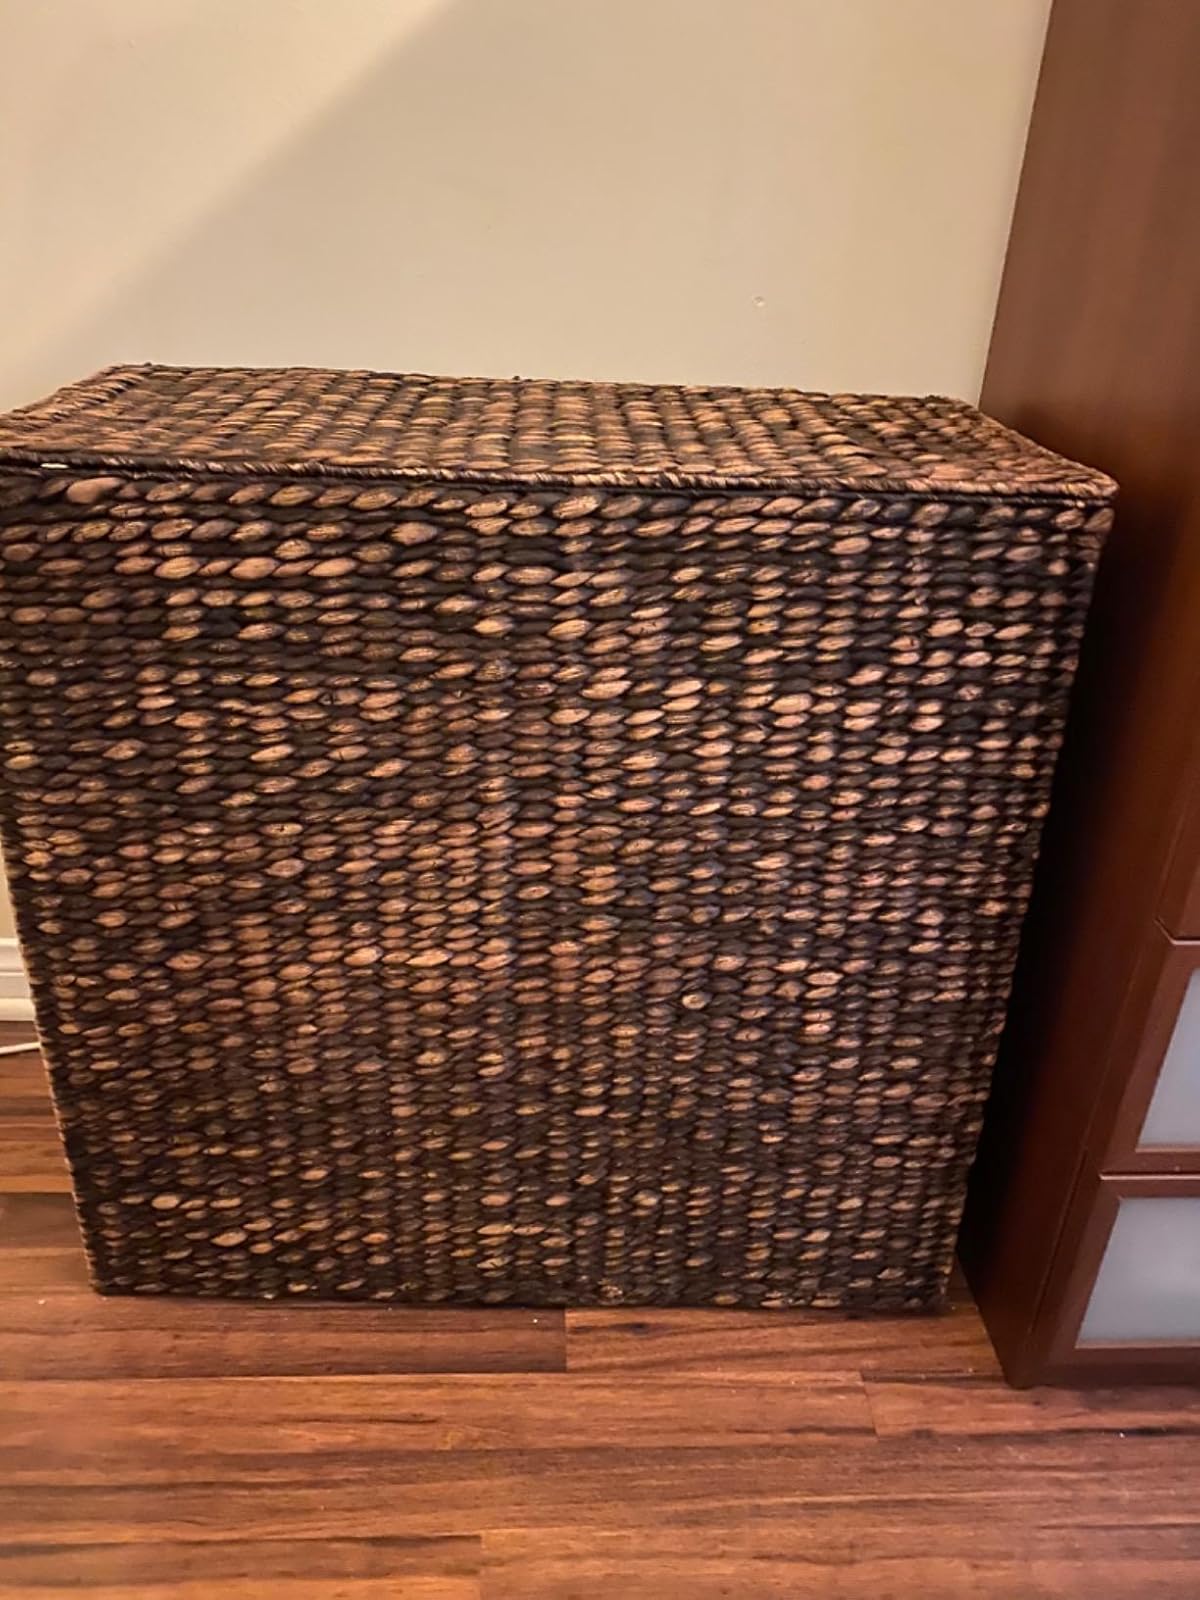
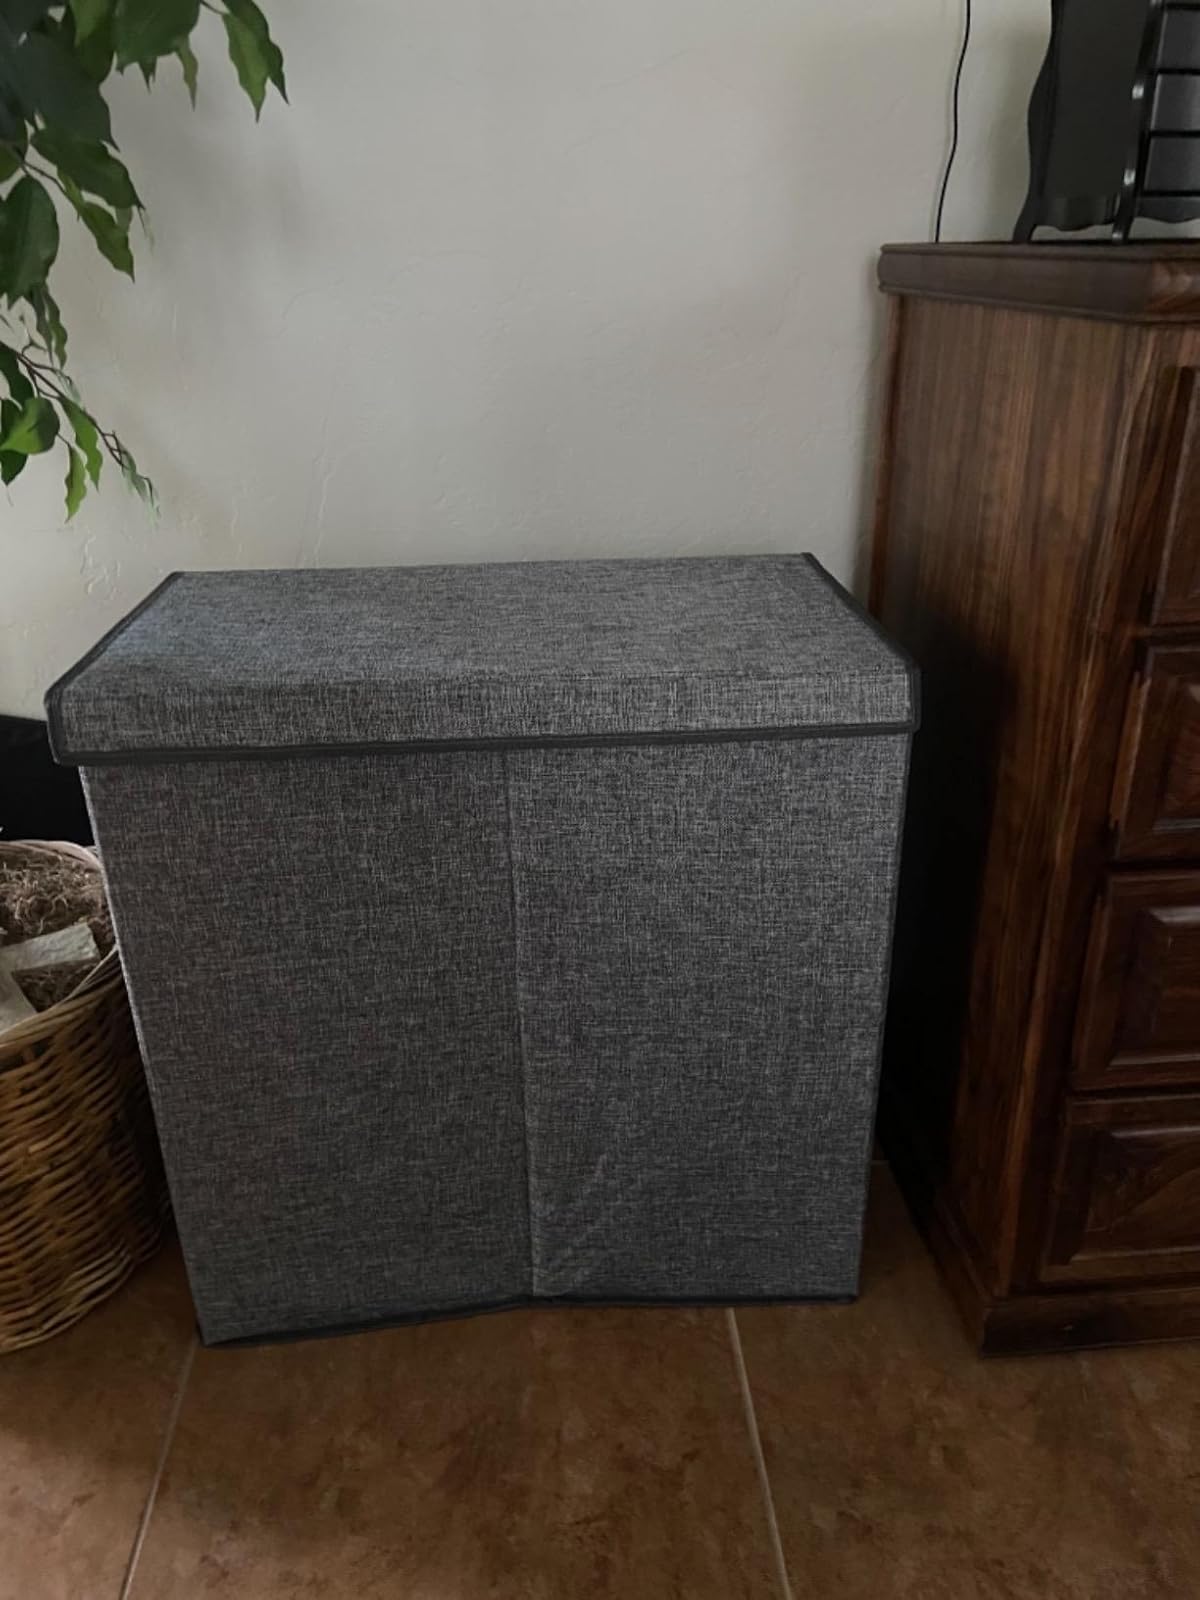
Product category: items_hamper
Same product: no